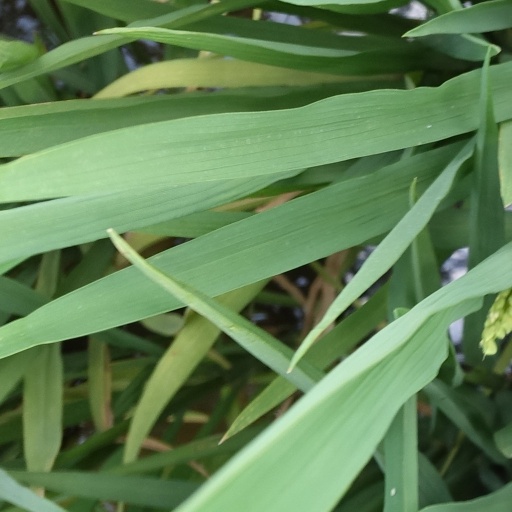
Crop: rice